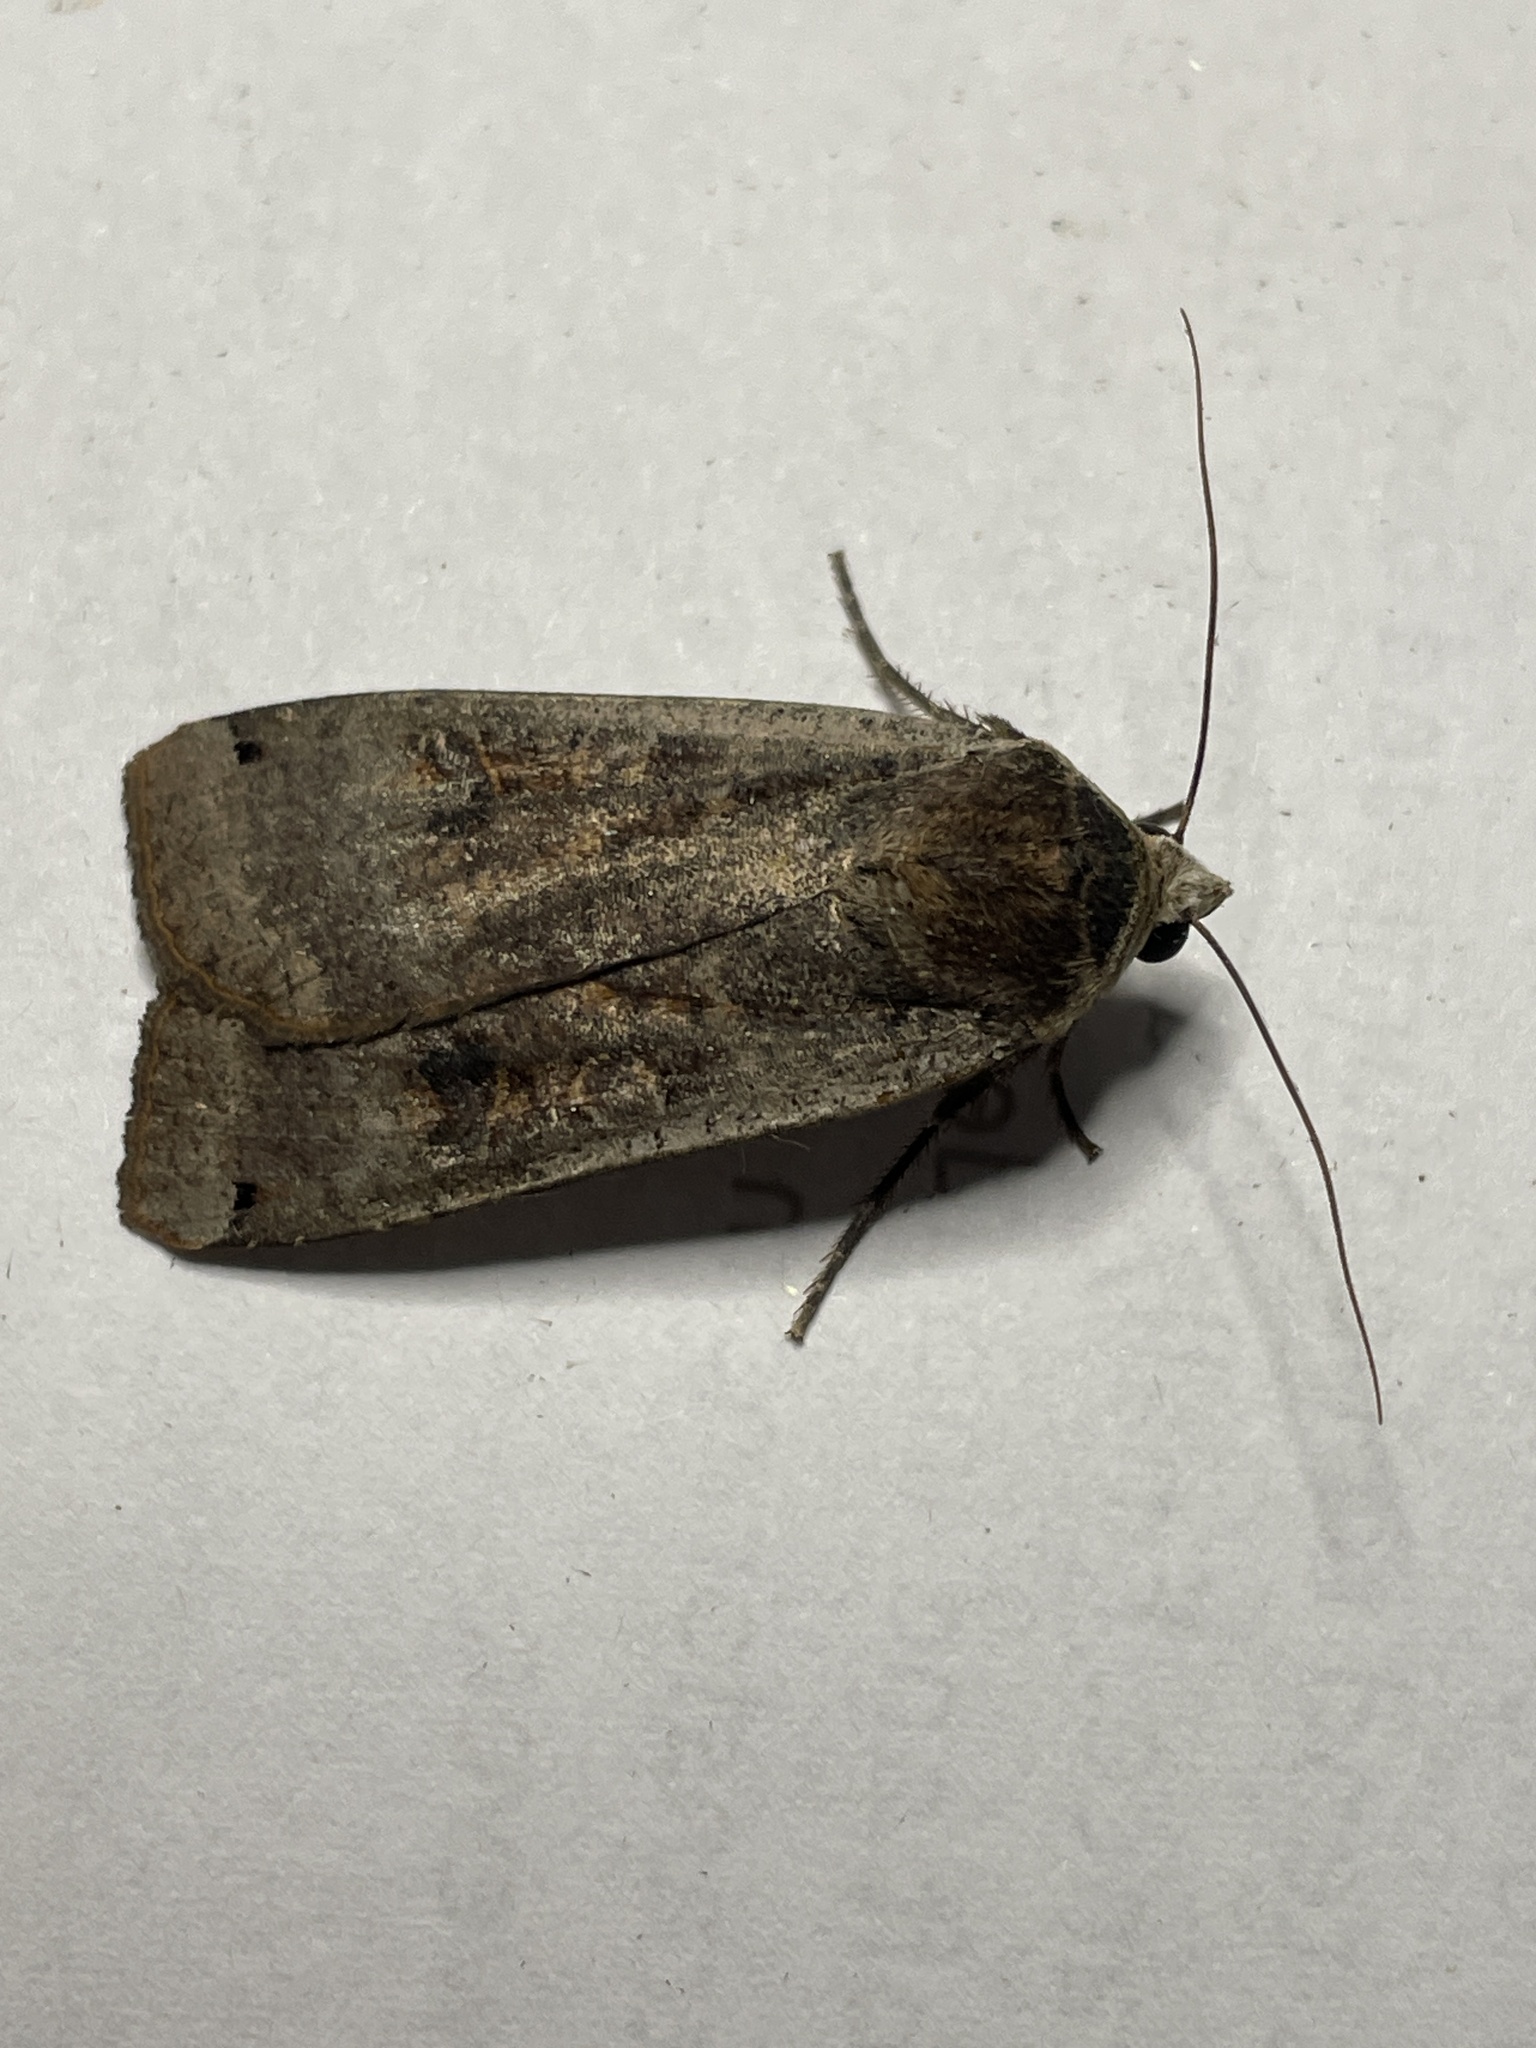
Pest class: cutworms